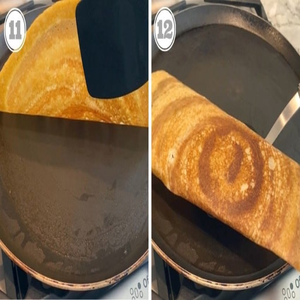
Dish: dosa